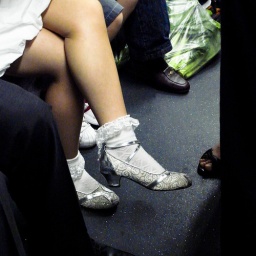
This pair of silver shoes reminds me of the pair of magical shoes wore by Dorothy in the Wizard of Oz...